Roketsan

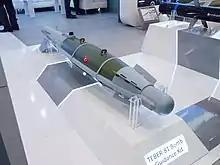
Teber 81 Bomb Guidance Kit

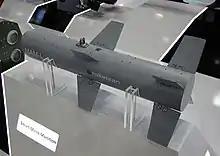
Smart Micro Munition (MAM-L) platform with low payload capacity, e.g. unmanned aerial vehicles

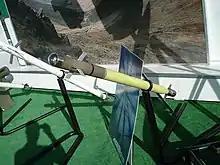
FIM-92 Stingers made under license by Roketsan

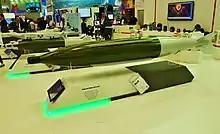
Precision guidance kit HGK-84, penetrator bomb NEB-84 and laser seeker LAB of Roketsan

Roketsan (Roket Sanayii ve Ticaret A.Ş.) is a Turkish weapons manufacturer and defense contractor based in Ankara, Turkey. Incorporated in 1988 by Turkey's Defense Industry Executive Committee ("SSİK") to establish the nation's industrial base on missile technology, the company has quickly risen to become one of Turkey's top 500 industrial corporations.